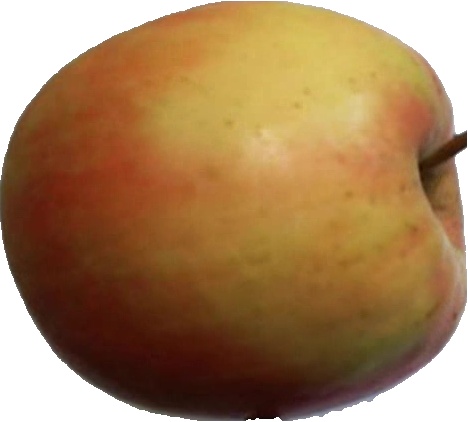
Label: apple_pink_lady_1